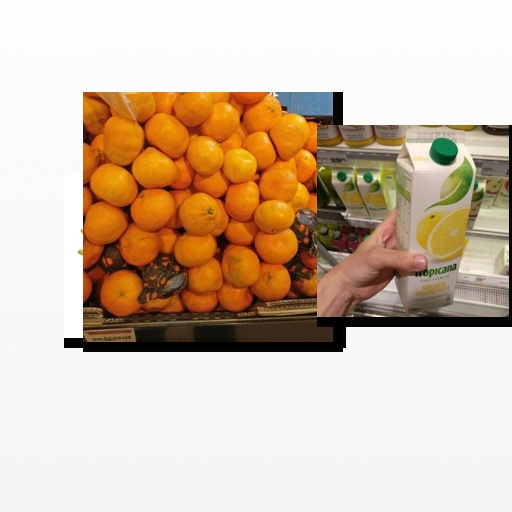
Food items: okra, grapefruit_juice, satsuma